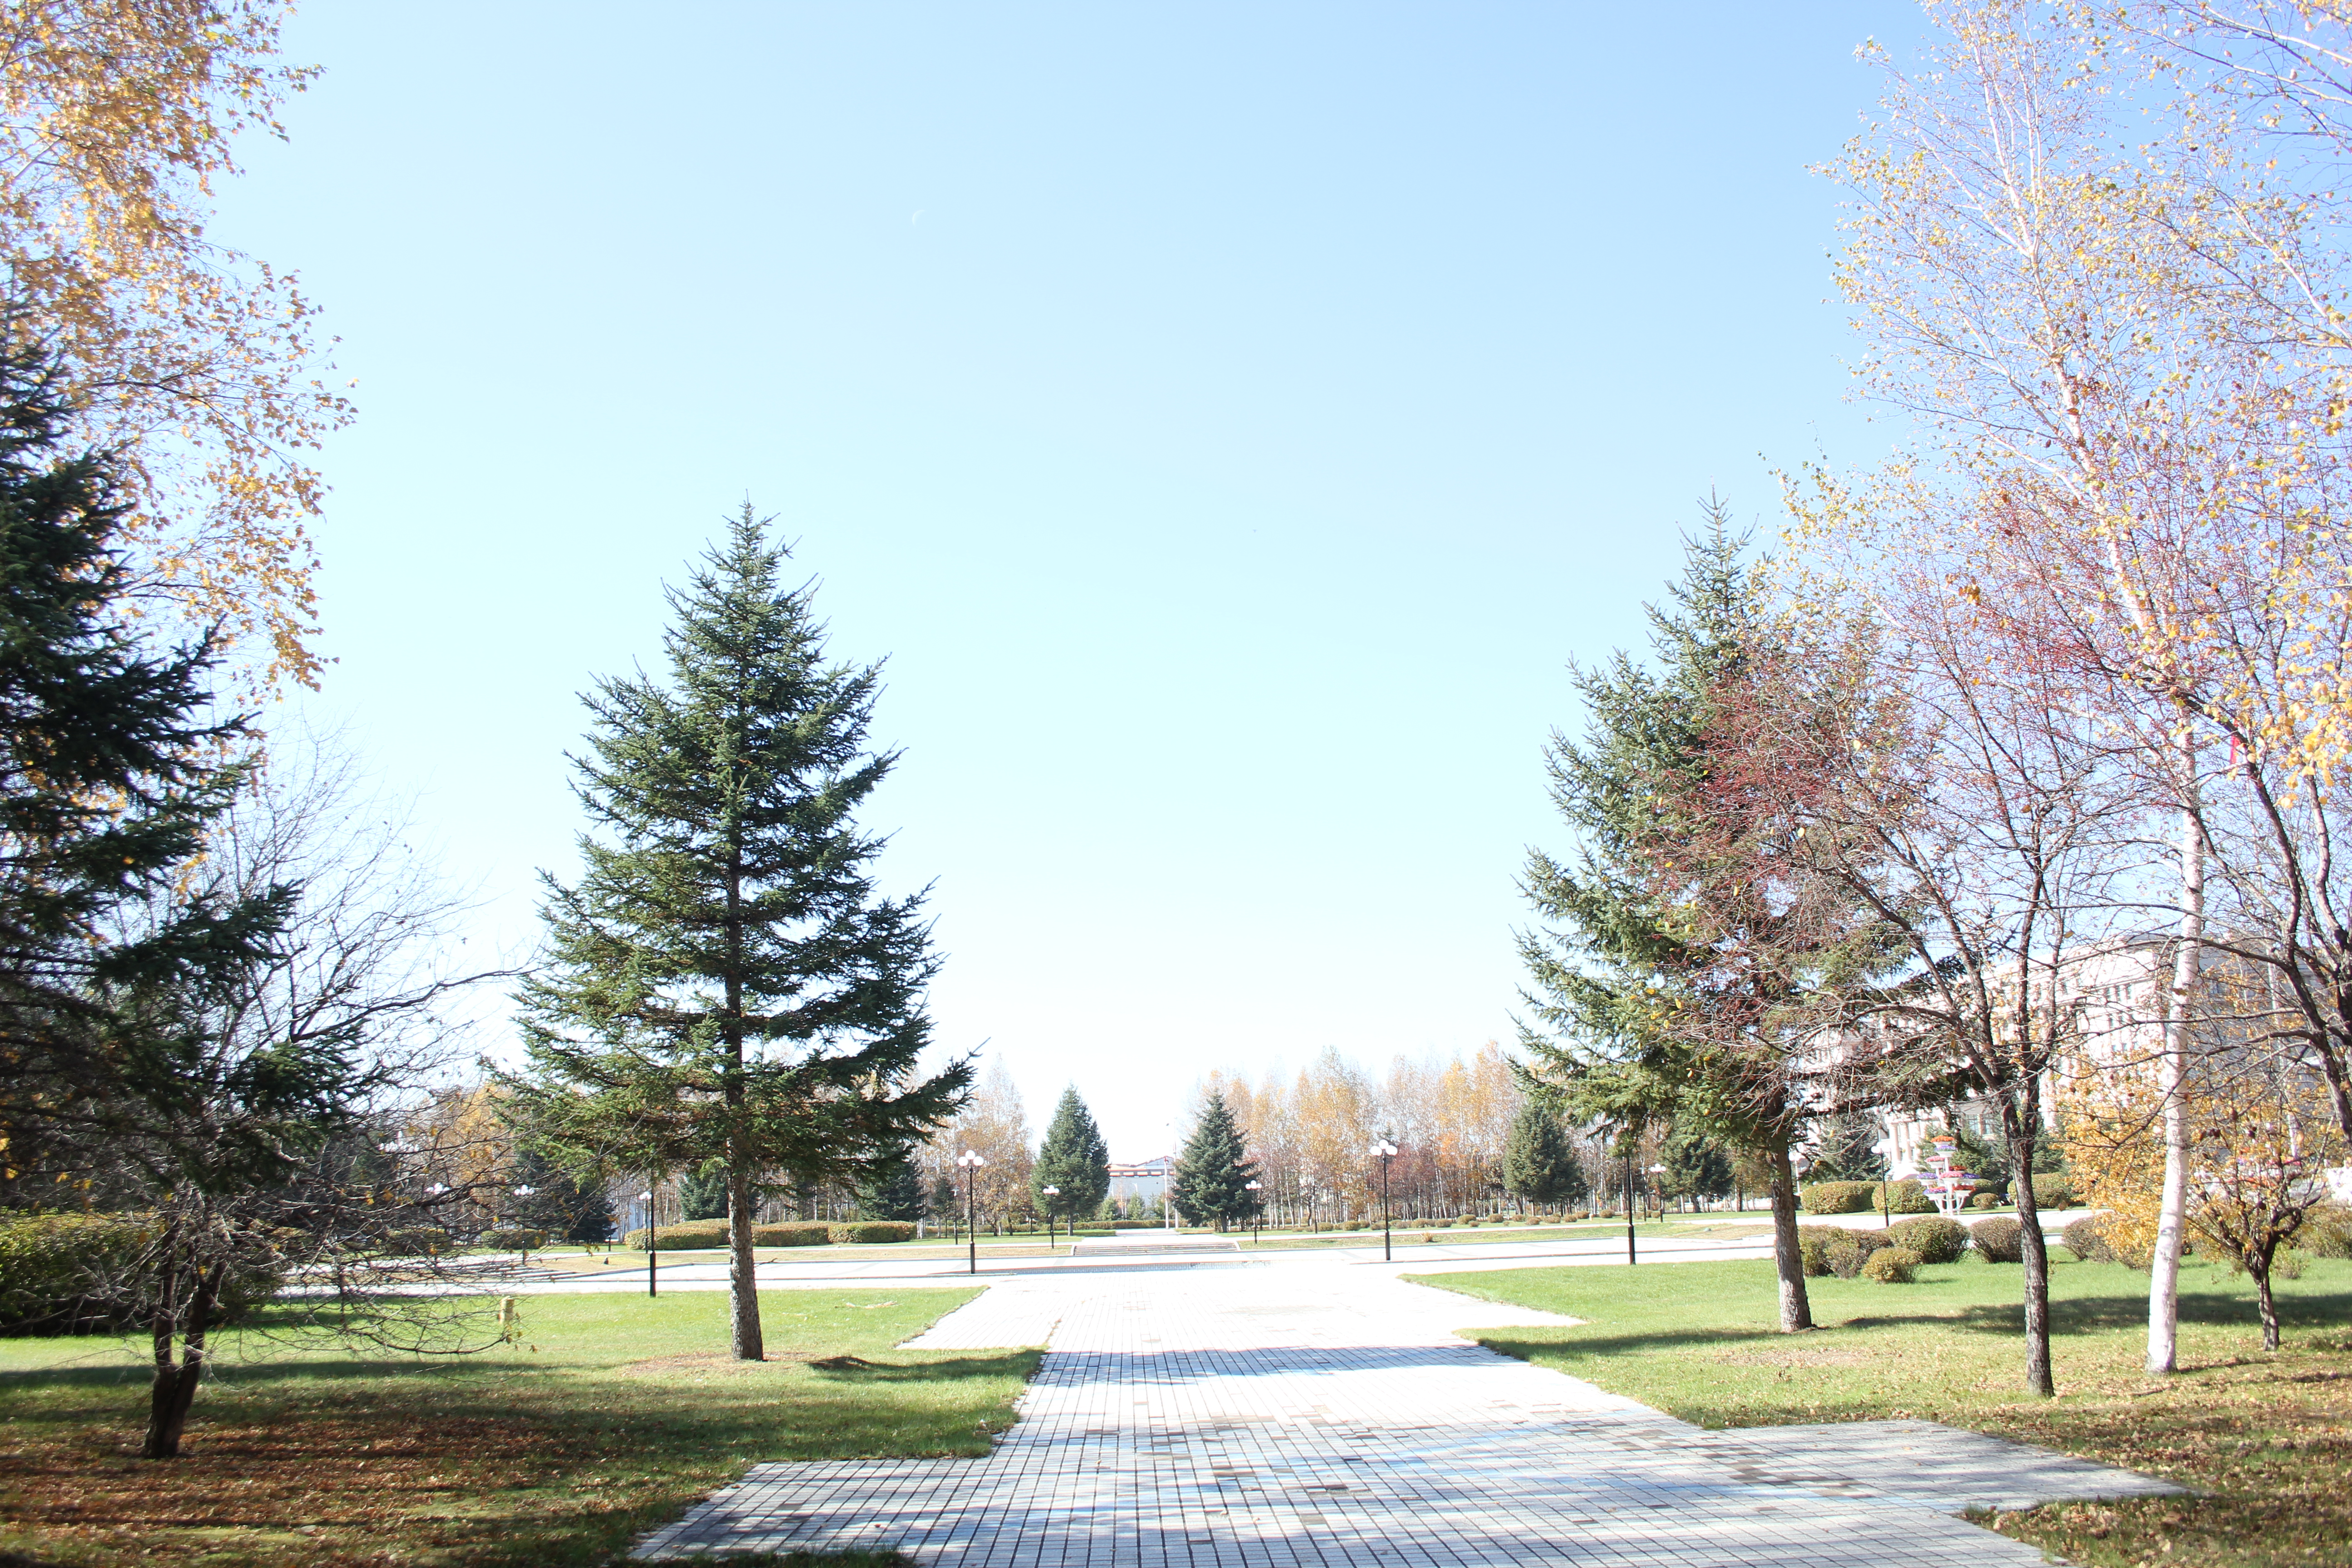
tourism, adventure, Beautiful Places, Pretty Places, environment, Interesting Places, harbin, museums, architecture, art, nature, museum, history, ancient history, china, asia, imperial palace, dynasty, beijing, forestry, forest, Green Photo, tree, natural landscape, sky, daytime, grass, spring, leaf, public space, woody plant, park, plant, winter, cloud, sunlight, landscape, autumn, city, recreation, leisure, vacation, house, road, estate, lawn, state park, grove